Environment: real
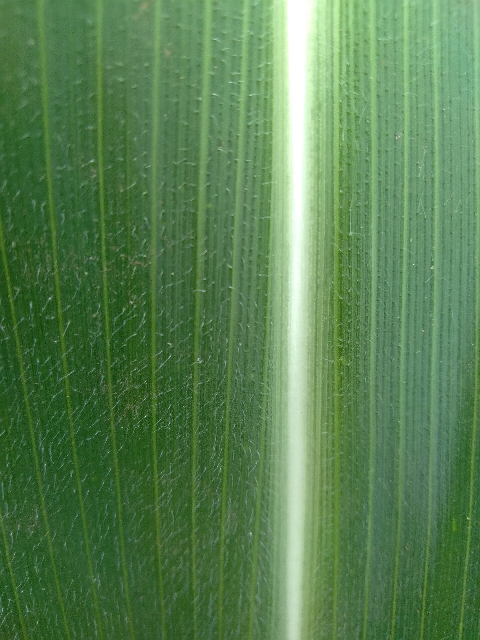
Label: healthy